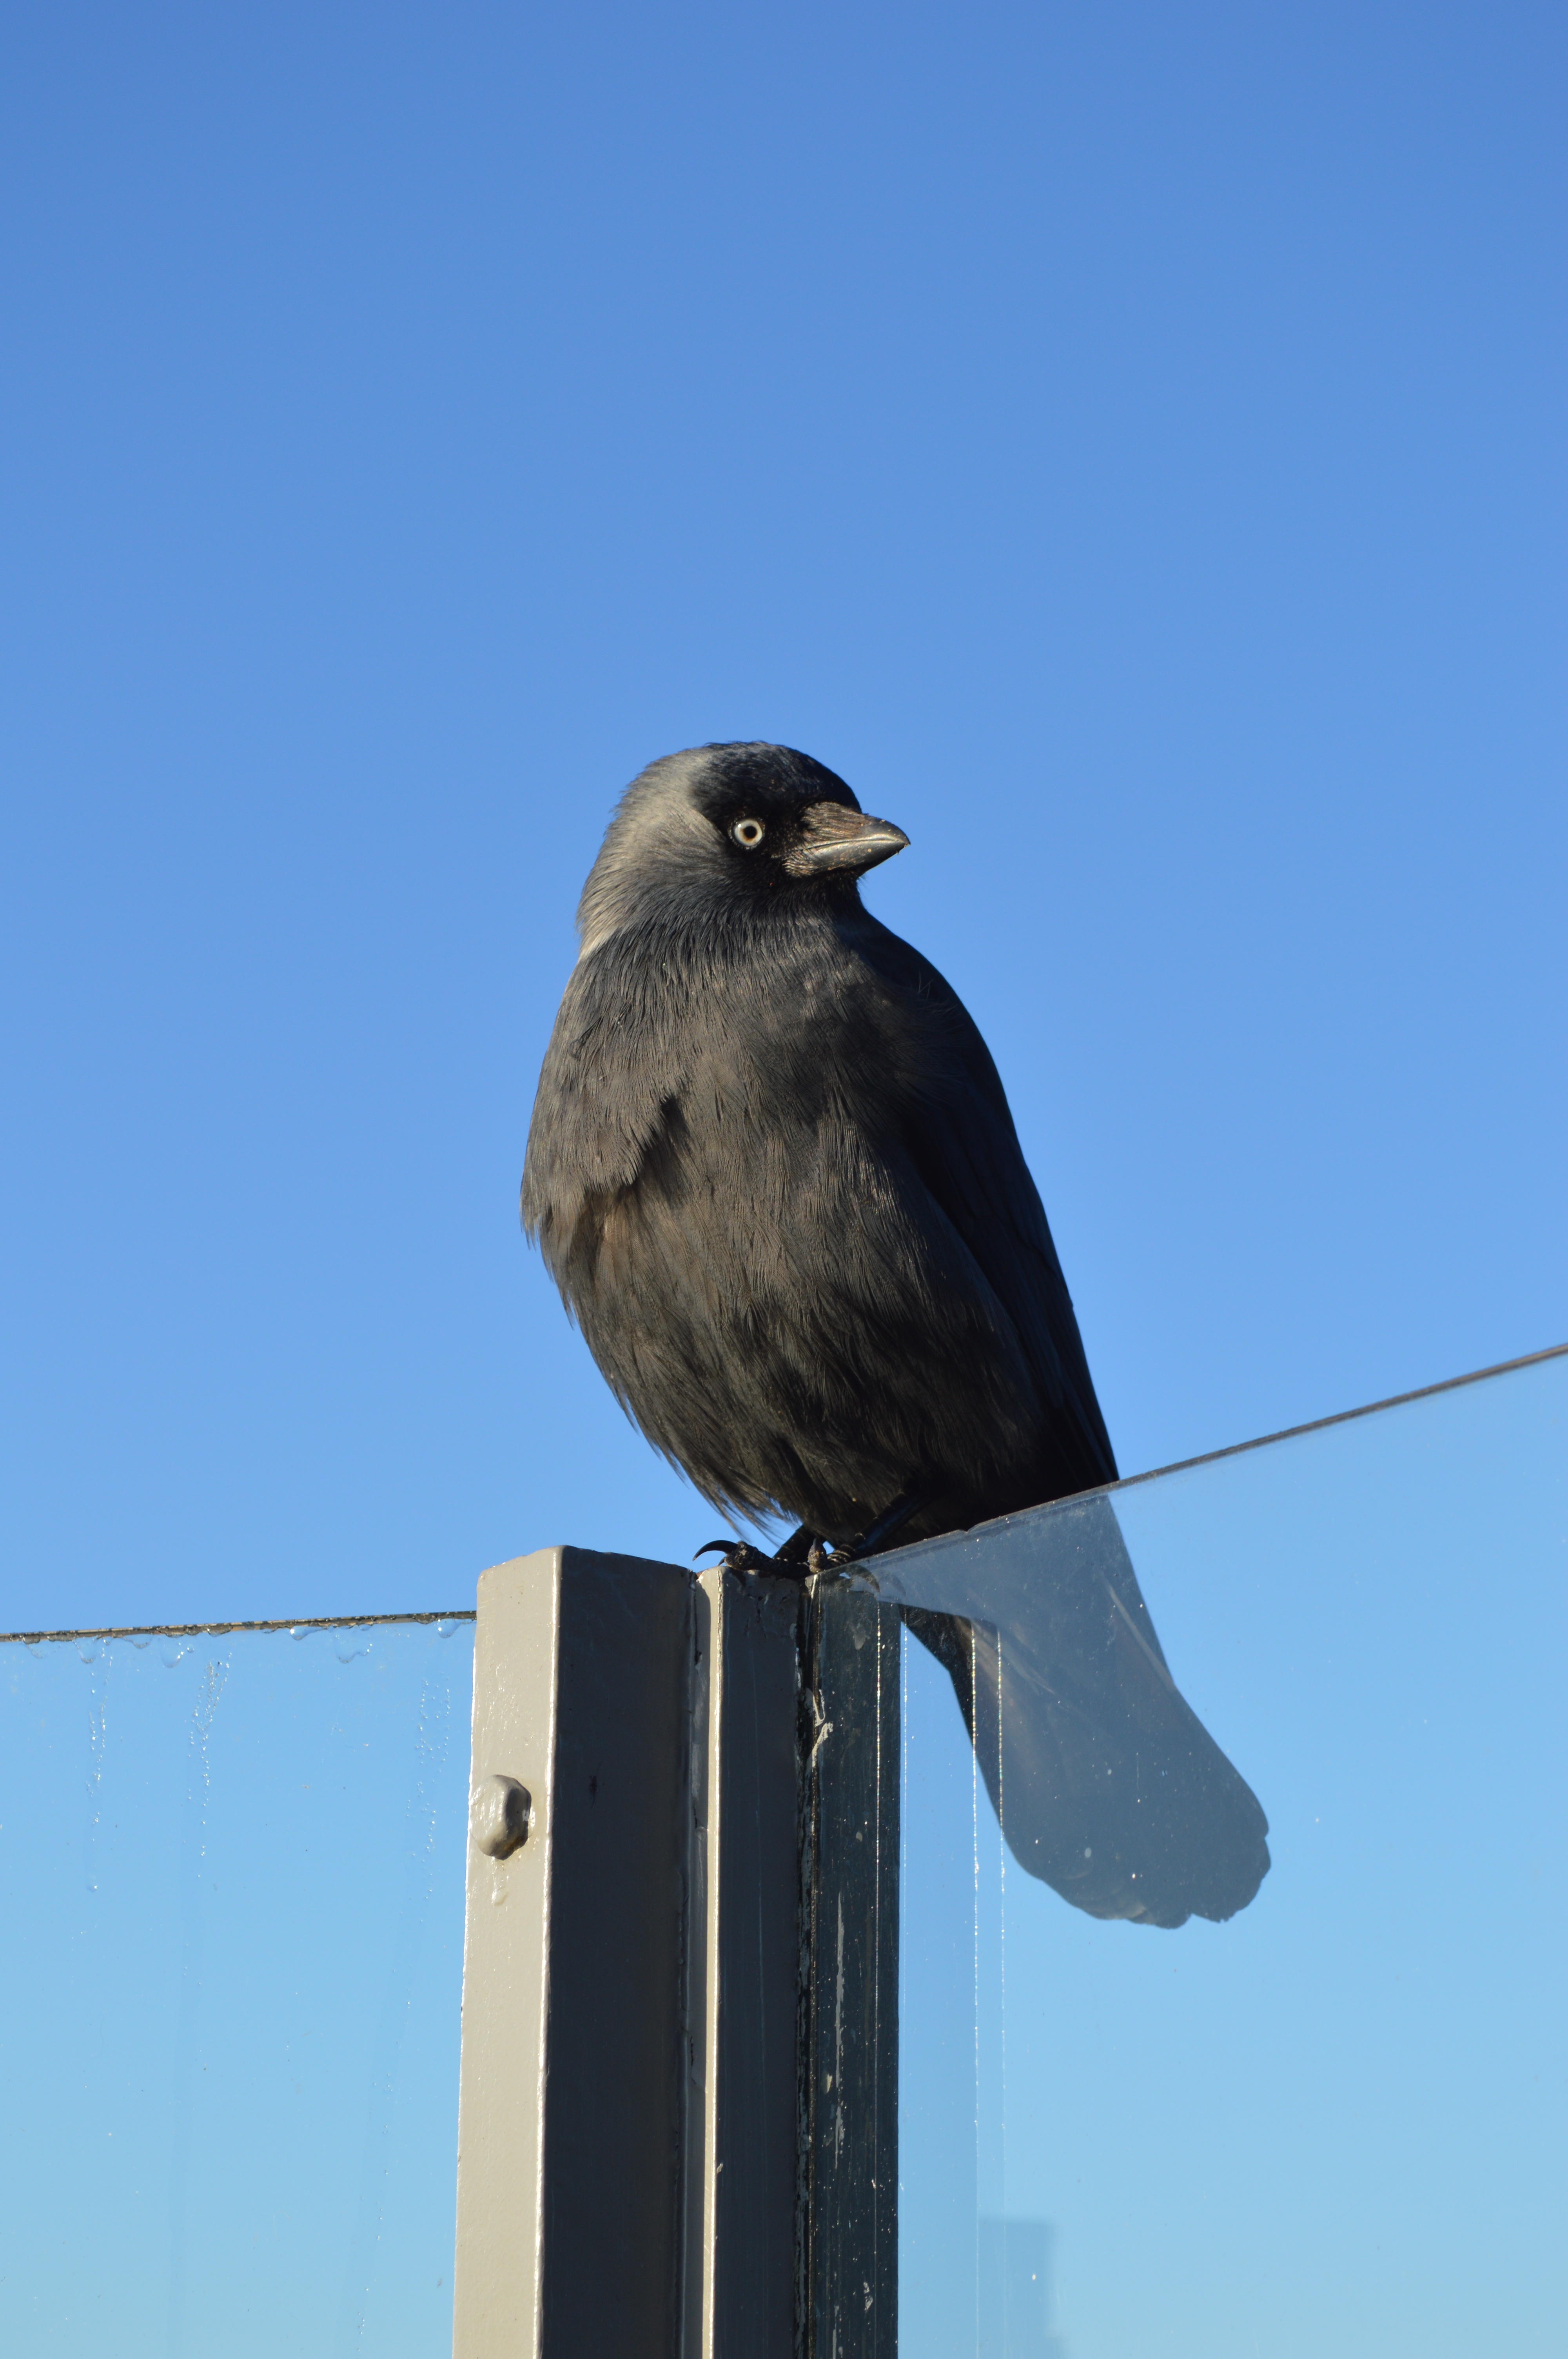
nature, bird, air, fly, beak, blue, black, fauna, crow, vertebrate, powerful, jackdaw, perching bird